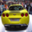
Label: automobile